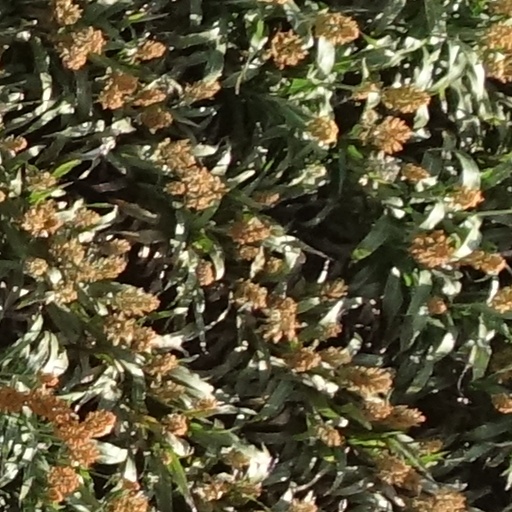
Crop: sorghum